History of Mars observation

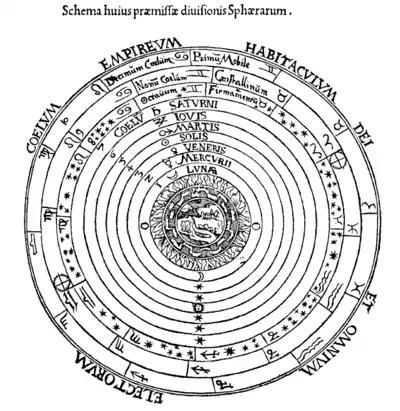
A series of concentric circles surround a fanciful representation of the Earth at center. Latin words and astrological symbols lie around the perimeter.

The Greeks used the word "planēton" to refer to the seven celestial bodies that moved with respect to the background stars and they held a geocentric view that these bodies moved about the Earth. In his work, "The Republic" (X.616E–617B), the Greek philosopher Plato provided the oldest known statement defining the order of the planets in Greek astronomical tradition. His list, in order of the nearest to the most distant from the Earth, was as follows: the Moon, Sun, Venus, Mercury, Mars, Jupiter, Saturn, and the fixed stars. In his dialogue "Timaeus", Plato proposed that the progression of these objects across the skies depended on their distance, so that the most distant object moved the slowest.